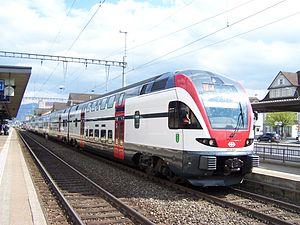
La RABe 511 est une rame automotrice à deux niveaux construite par Stadler Rail sur le modèle de la Stadler KISS. Elle est exploitée par les Chemins de fer fédéraux suisses.